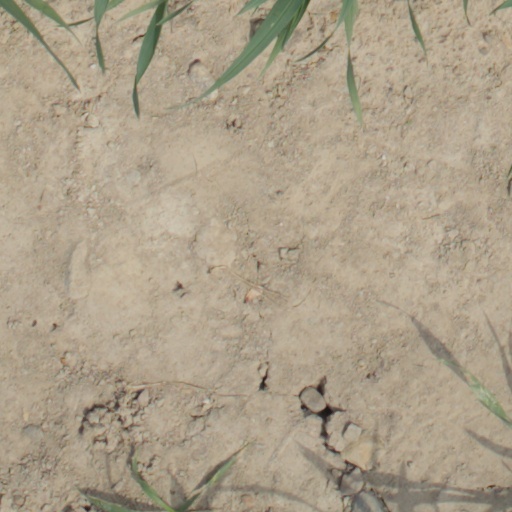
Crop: wheat